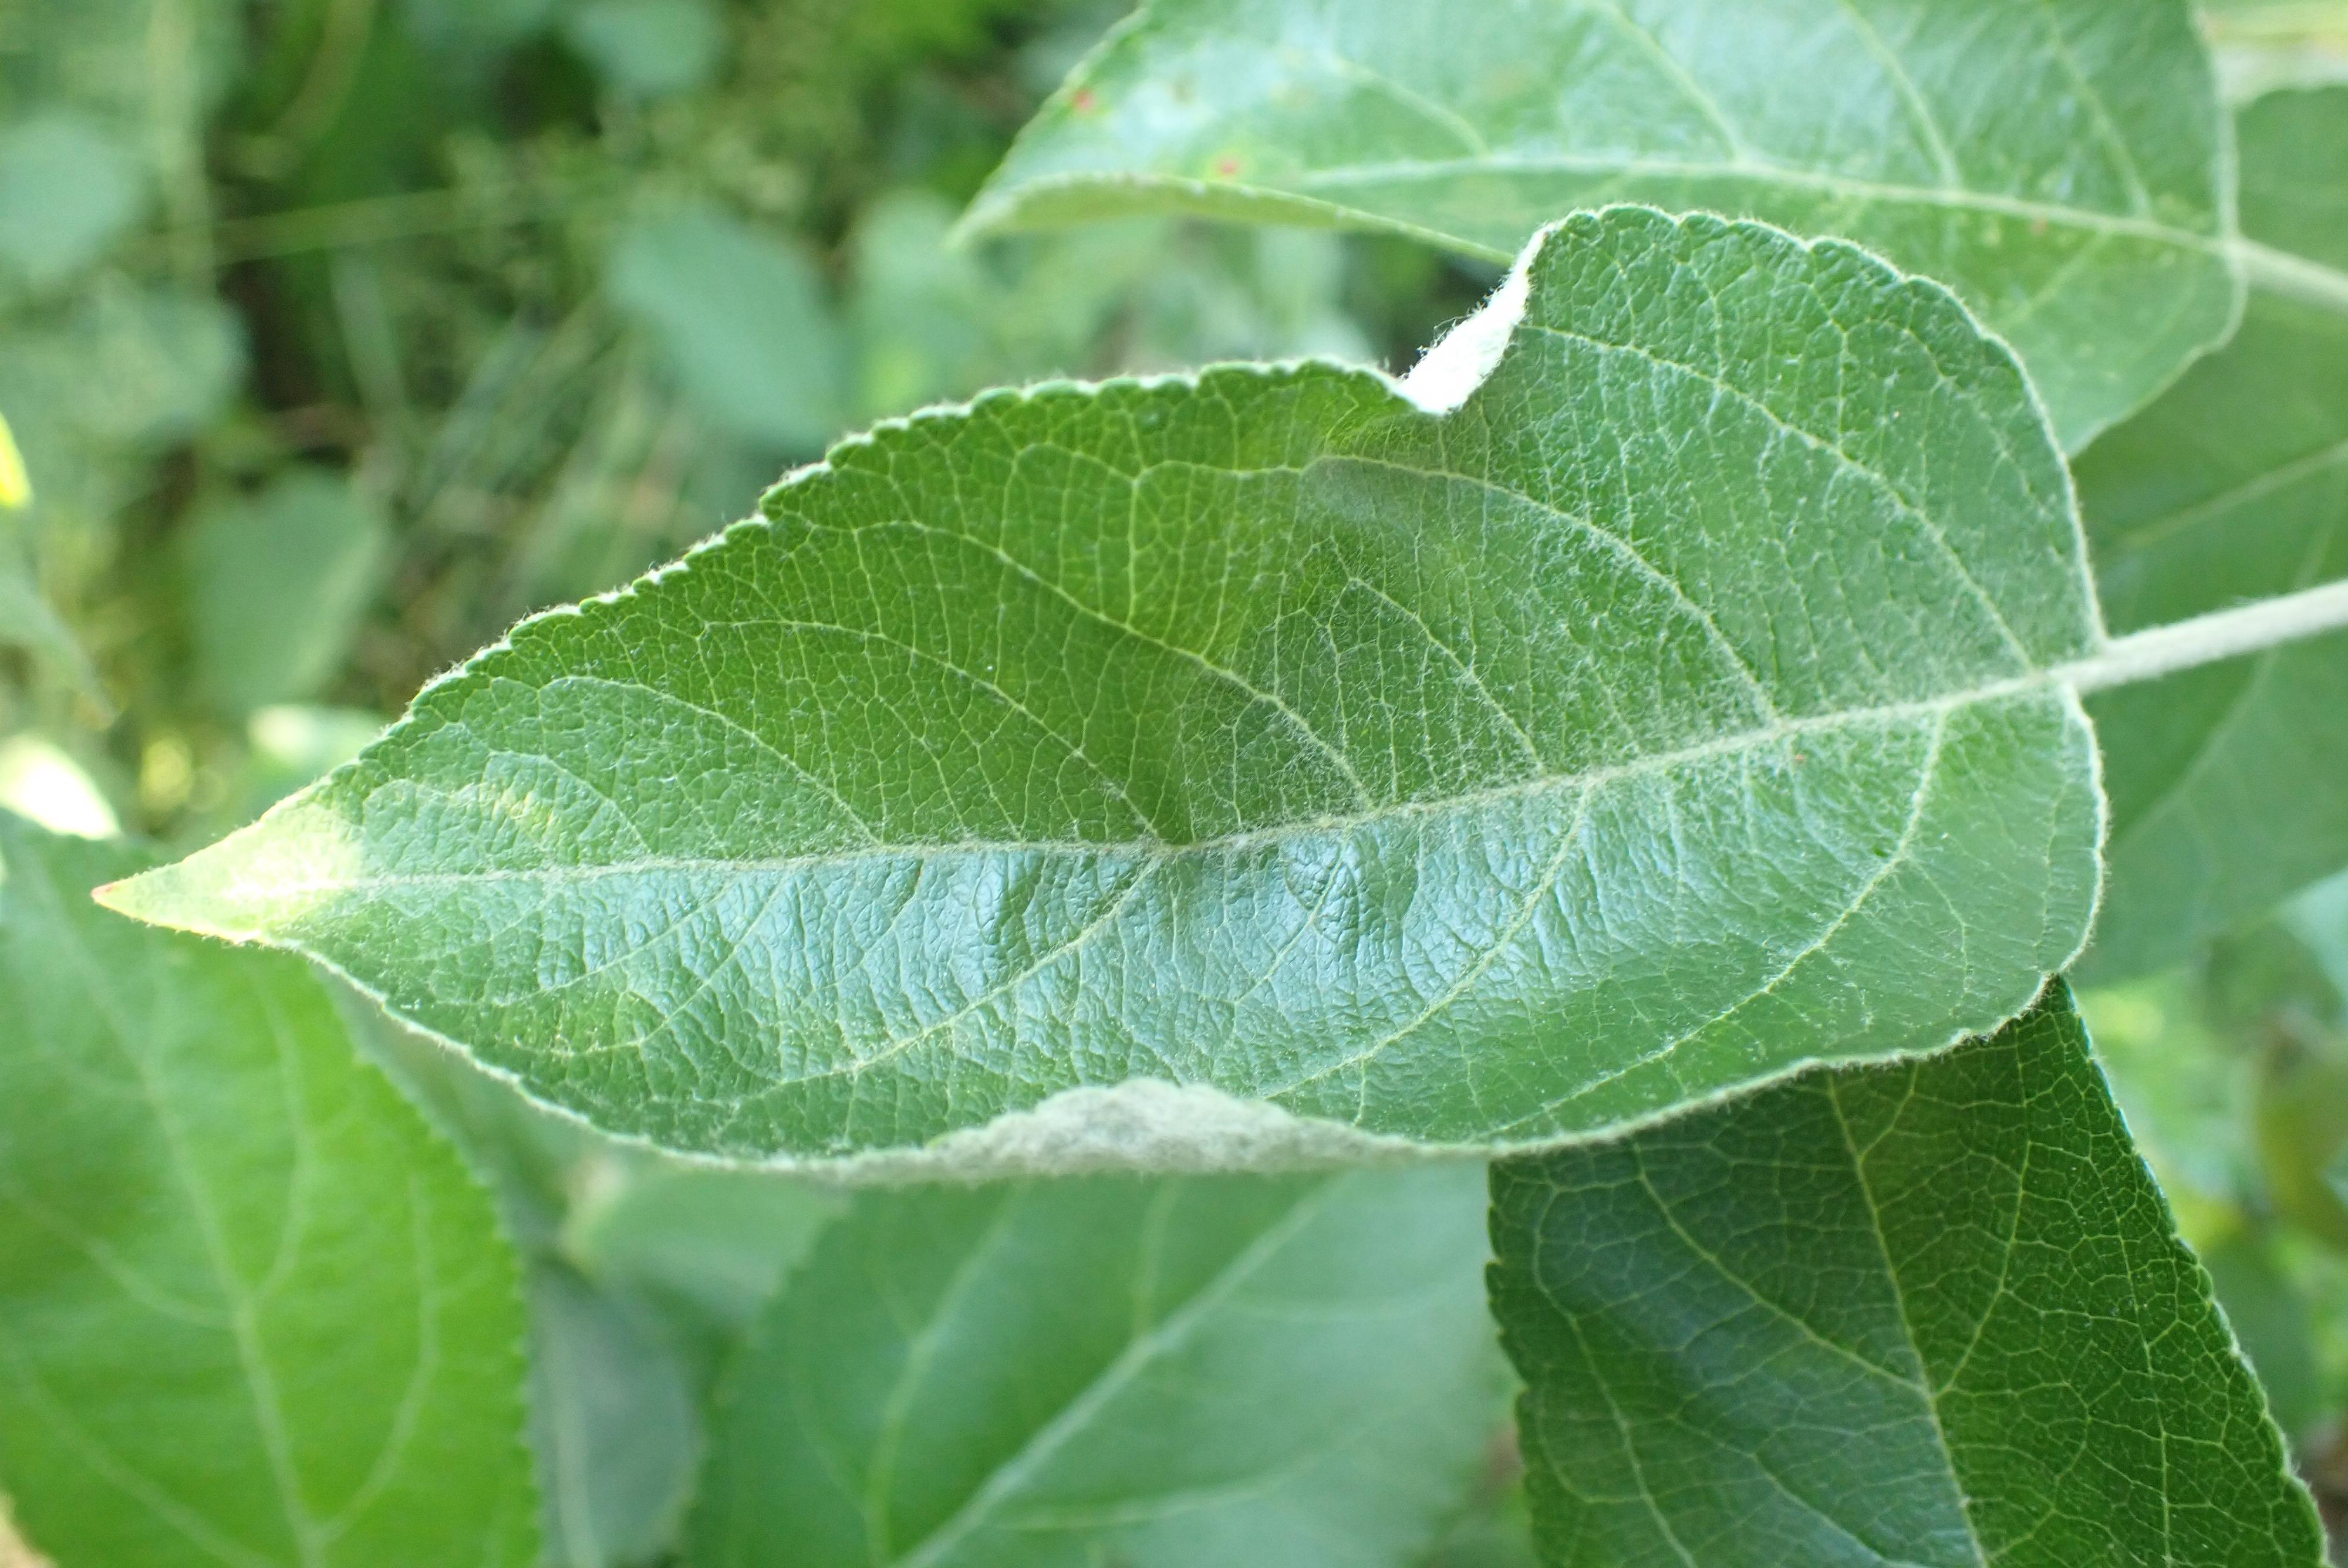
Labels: healthy